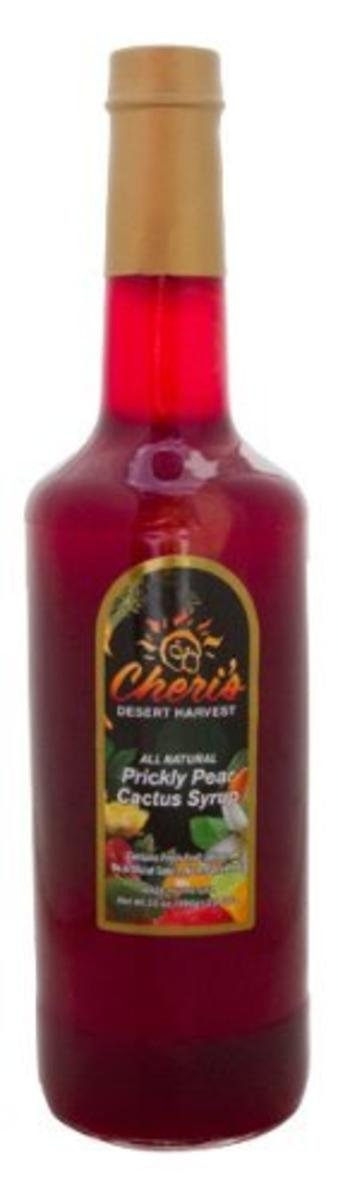
Item Name: Cheri's - Prickly Pear Syrup - 35 Oz - 1 Bottle
Product Description: <p>Size:35 Fl Oz (Pack of 1) The naturally beautiful magenta colored syrup made from prickly pear cactus juice is customarily used over pancakes and desserts, but is also used to make exceptionally flavorful Cactus Margaritas, Wine Coolers, Spritzers, and Prickly Pear Lemonade. Label may vary from picture. You will receive 1-35 oz bottle of Prickly Pear Syrup.</p>
Value: 35.0
Unit: Fl Oz

Price: 37.97